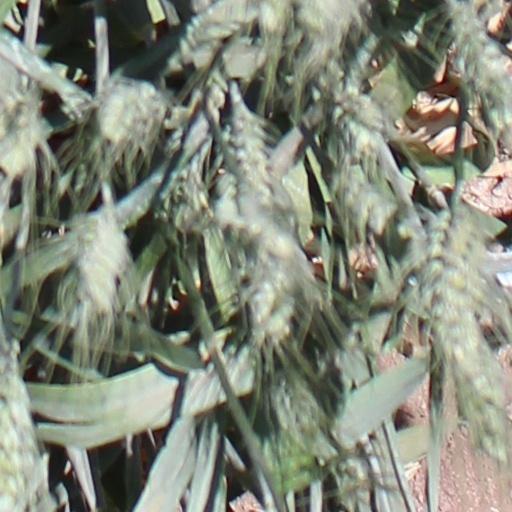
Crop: wheat